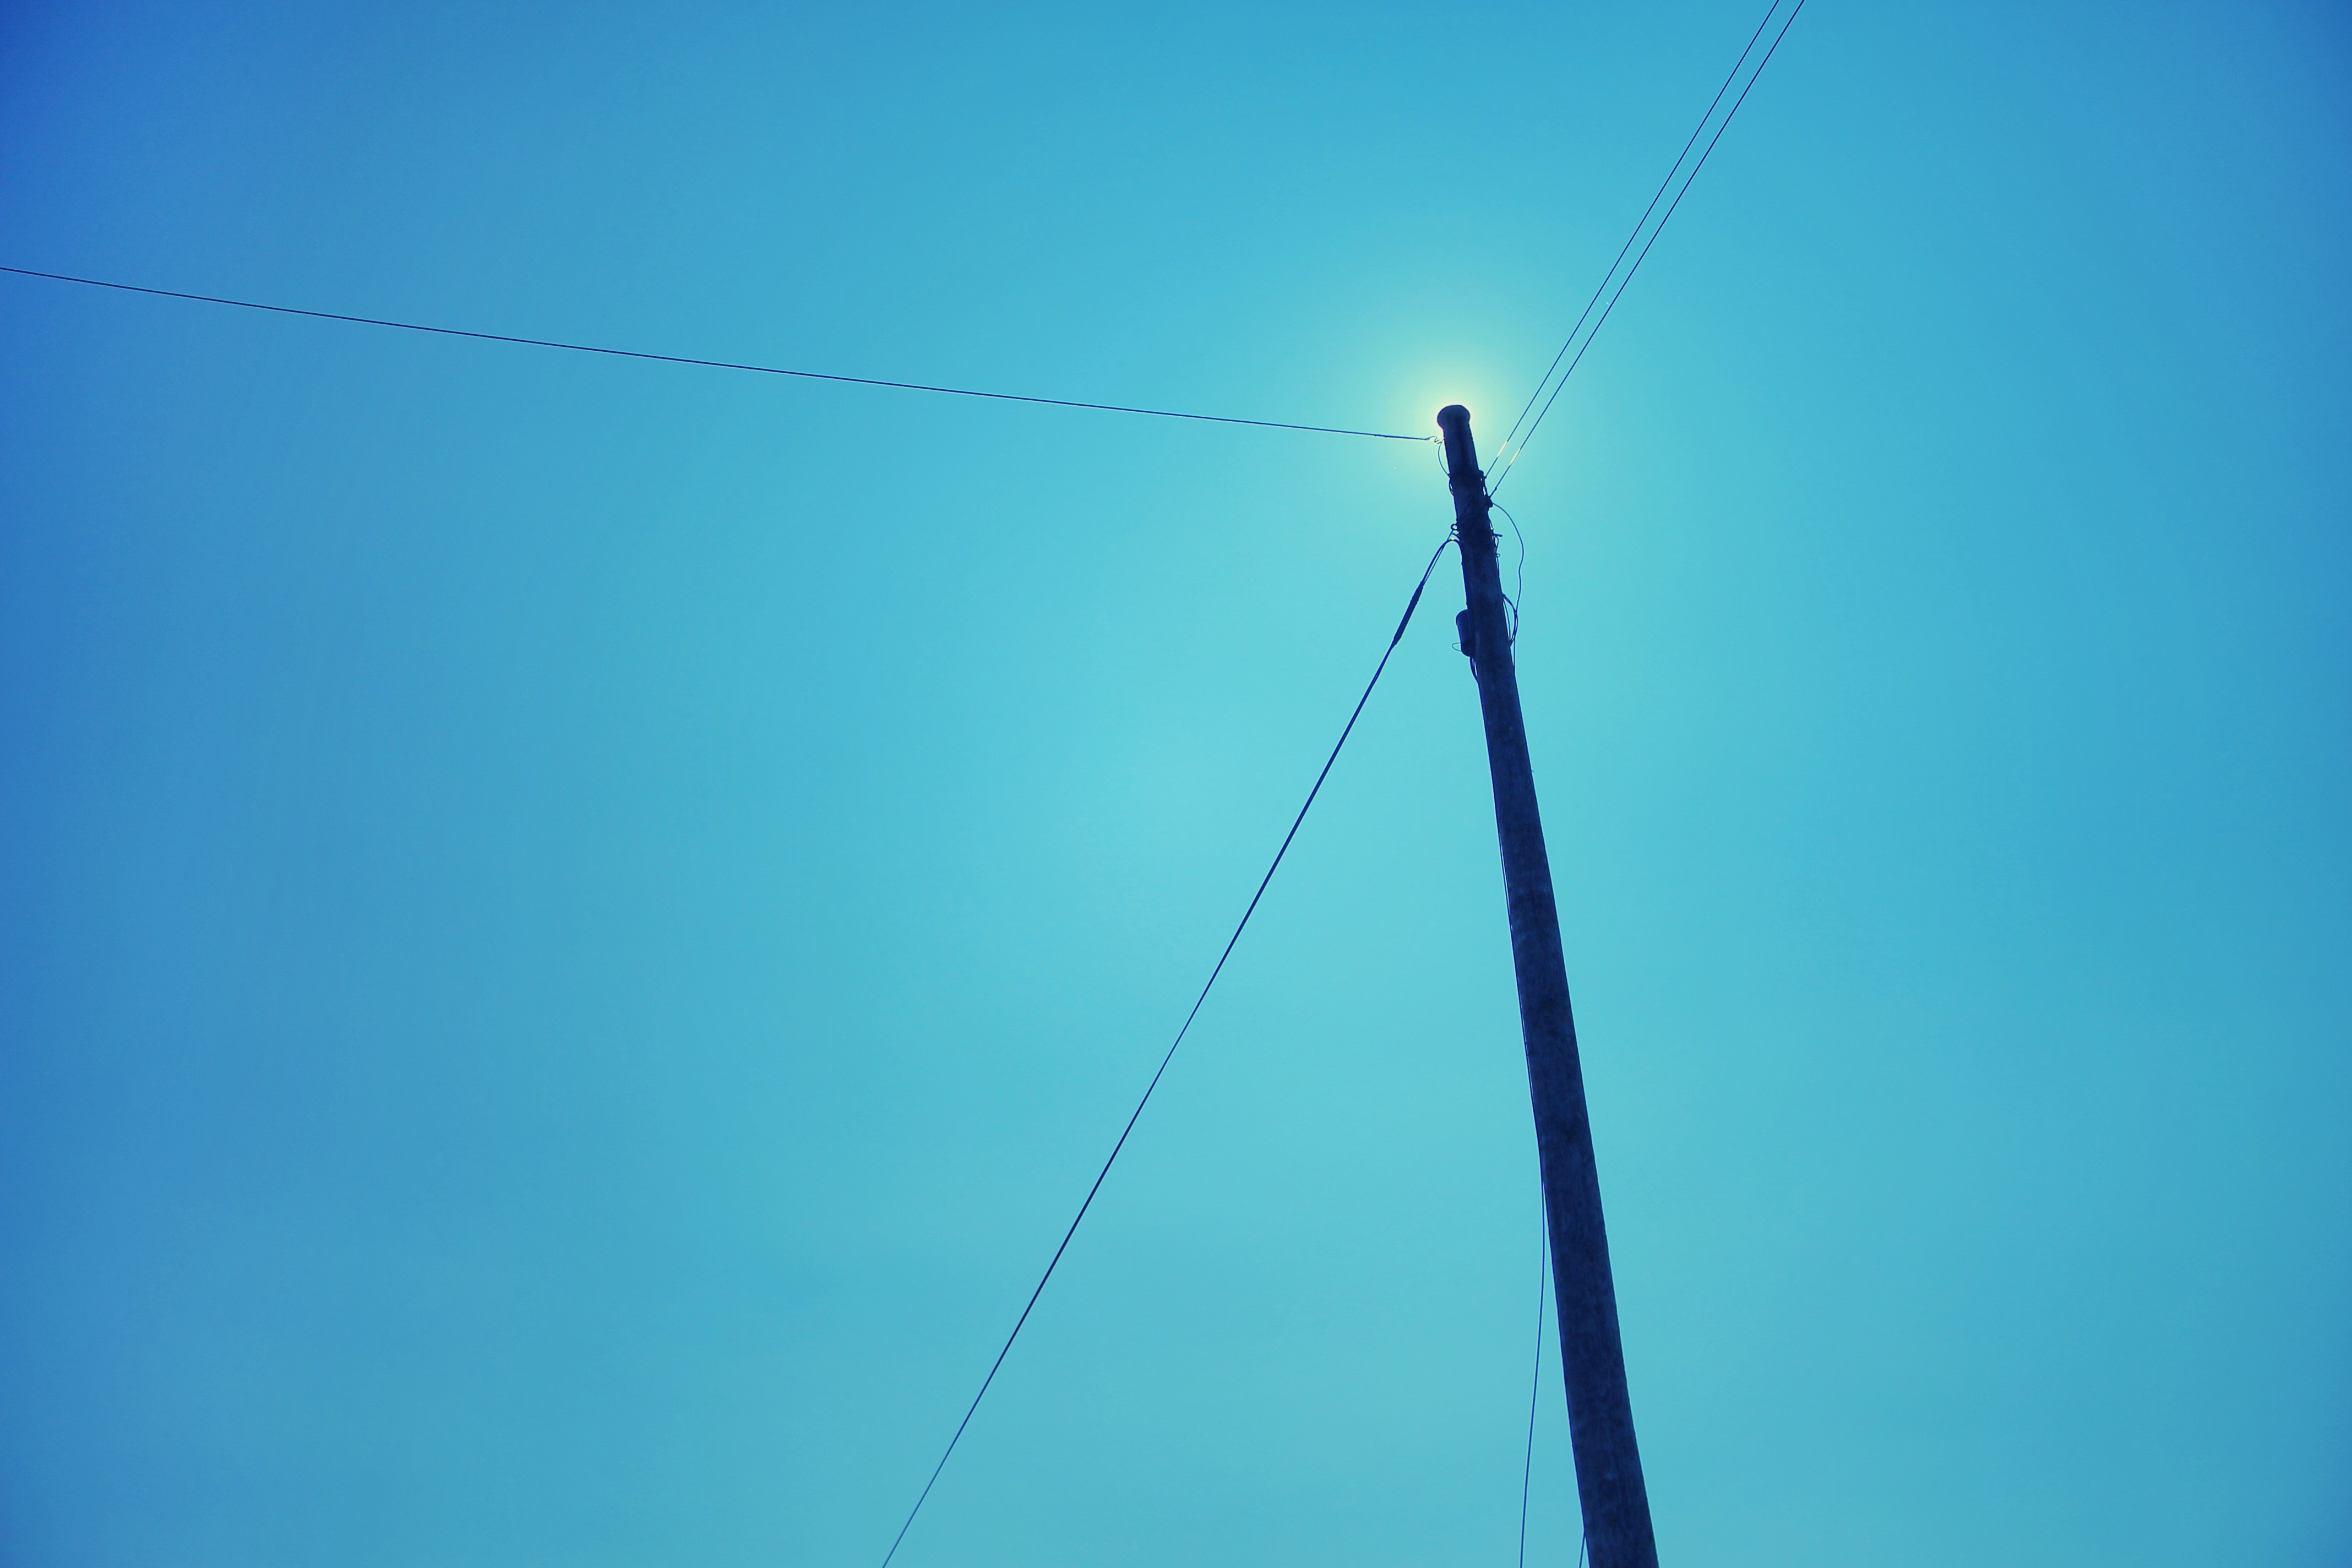
sky, wind, line, mast, machine, blue, wind turbine, street light, electricity, lighting, energy, shape, overhead power line